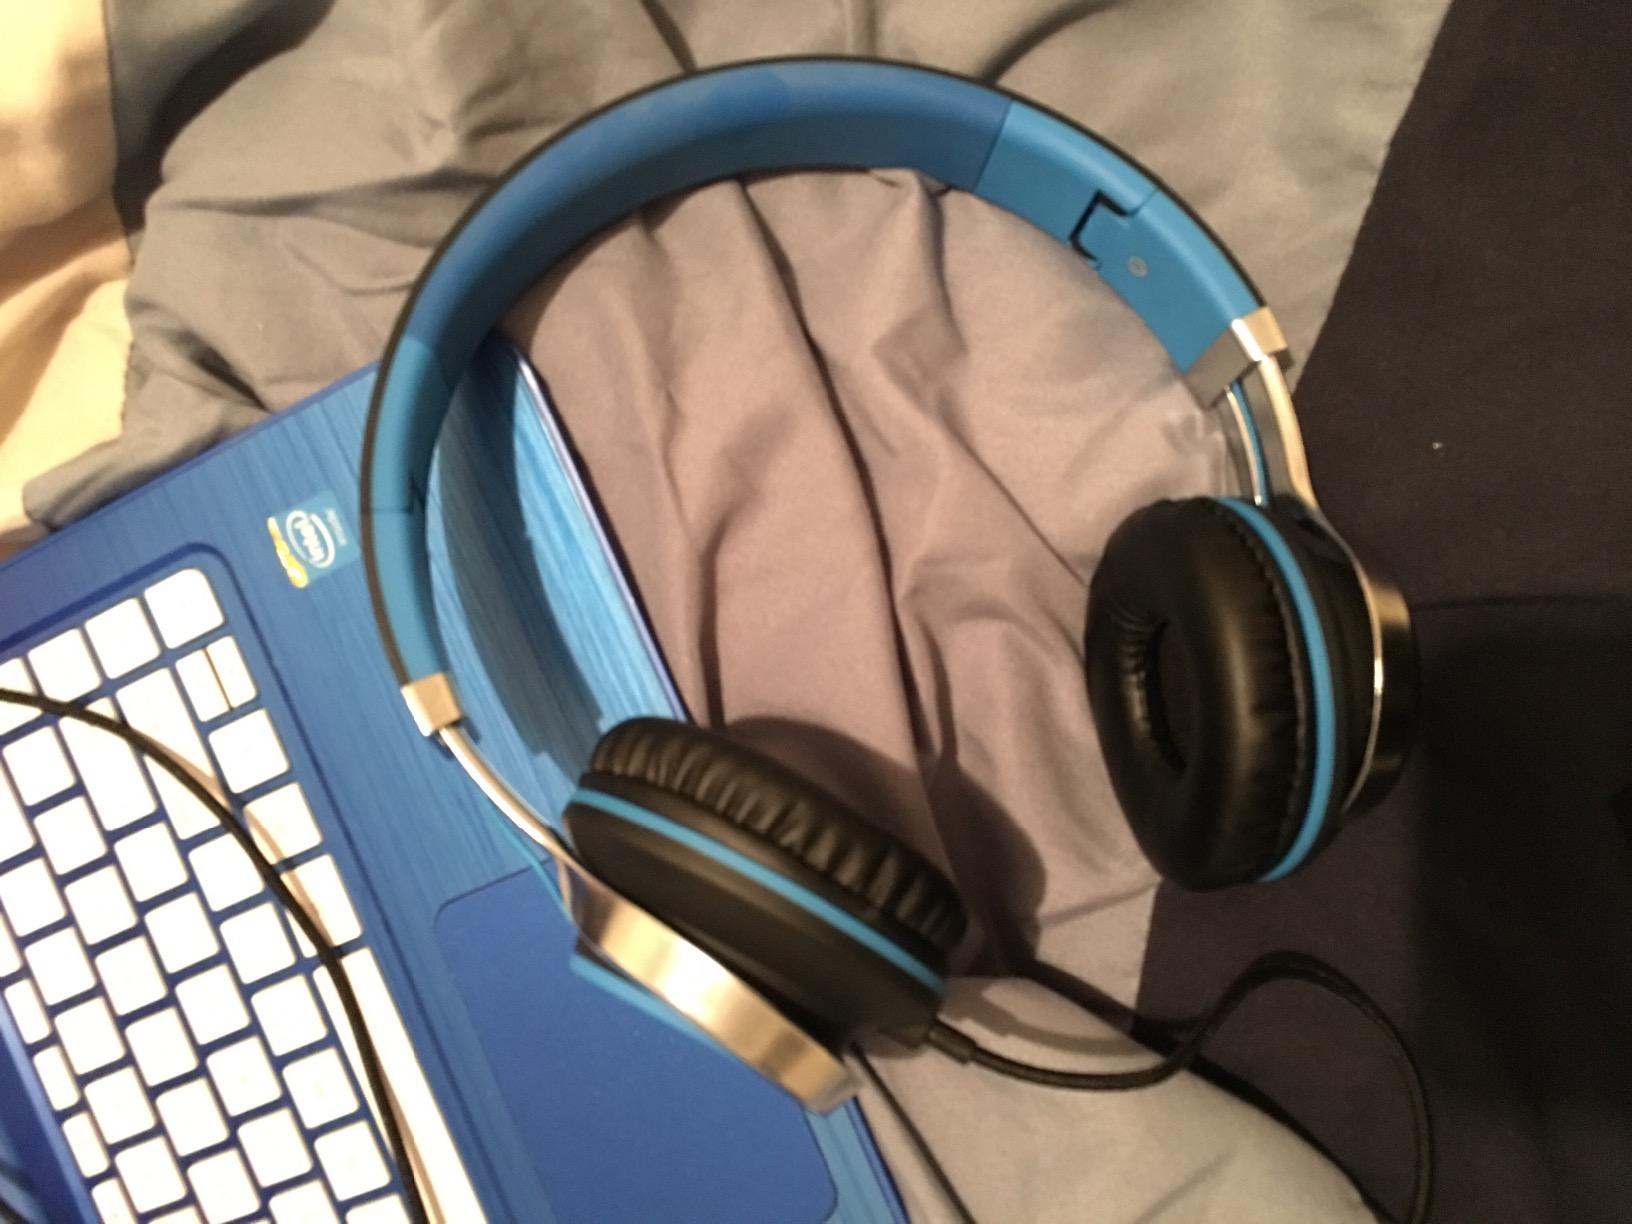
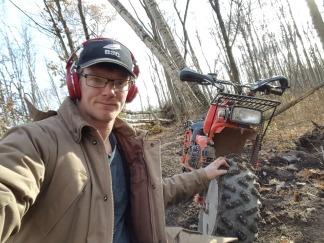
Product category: headphones
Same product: no